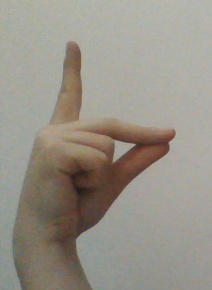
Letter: ta